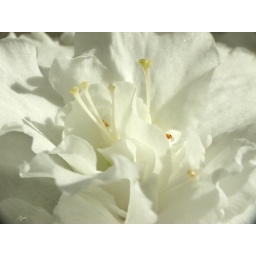
Playing with my new macro lens is fun to do. The white azalea in my house also has pink flowers.